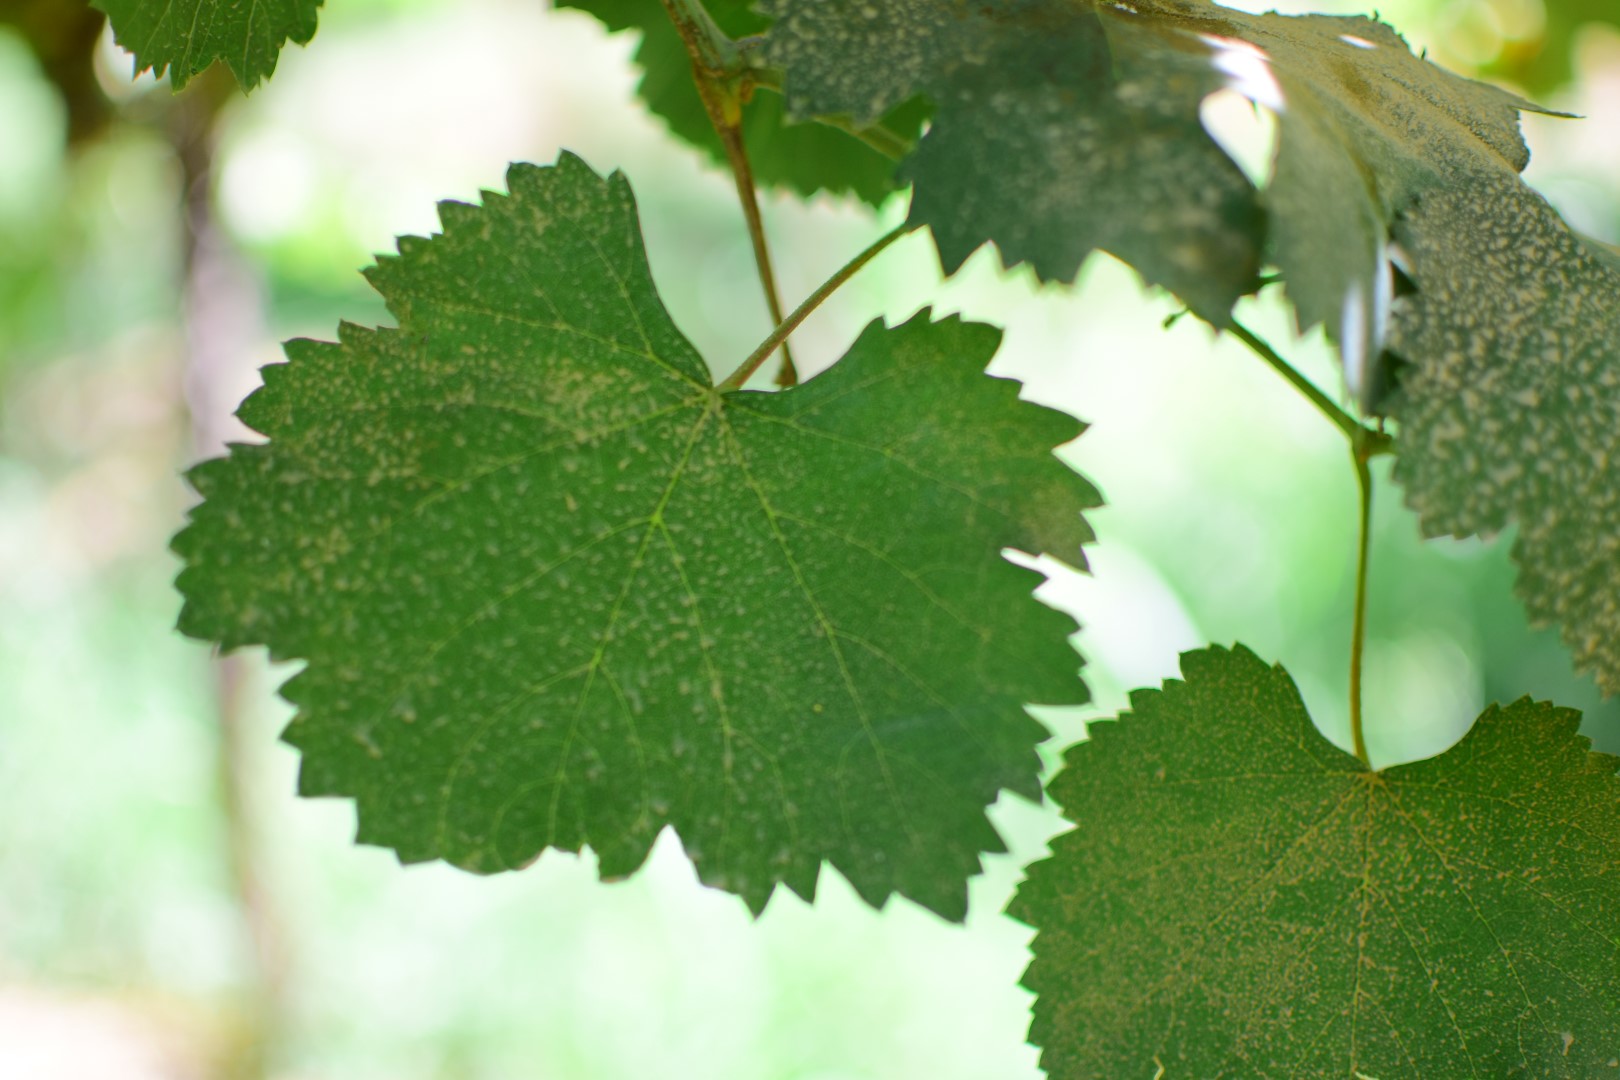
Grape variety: Frinsi